St John's Wood Clique

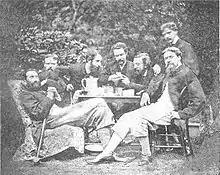
Photograph of the St John's Wood Clique in 1864 or 1865

The St John's Wood Clique was a group of Victorian artists who mostly lived in the St John's Wood area of London. Their ideas were broadly similar to an earlier group also called The Clique. The principal members of the group were Philip Hermogenes Calderon, George Dunlop Leslie, Henry Stacy Marks, George Adolphus Storey, David Wilkie Wynfield, John Evan Hodgson and William Frederick Yeames. According to Graham Reynolds the group was notable for its love of practical jokes.